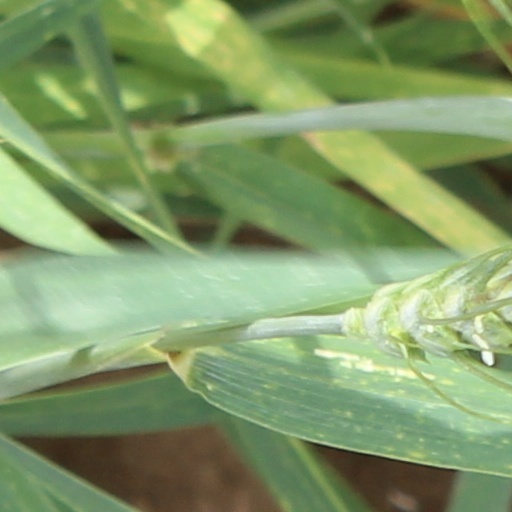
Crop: wheat